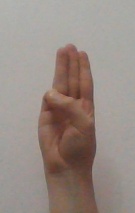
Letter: thaa